Heliamphora

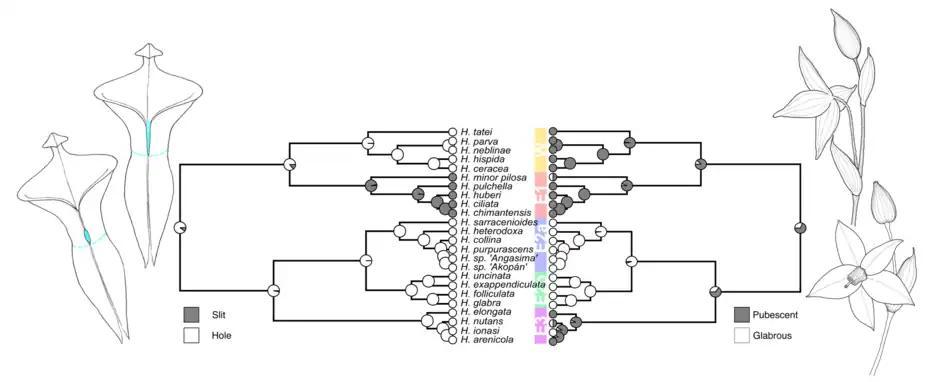
Phylogeny of "Heliamphora" inferred from nuclear DNA and the evolution of morphological characters. The drainage slit is only found in the E1 clade. In the rest of "Heliamphora", the drainage hole is present. The study suggested that the drainage hole is the ancestral state in "Heliamphora" and was further modified into drainage slit in the E1 clade.

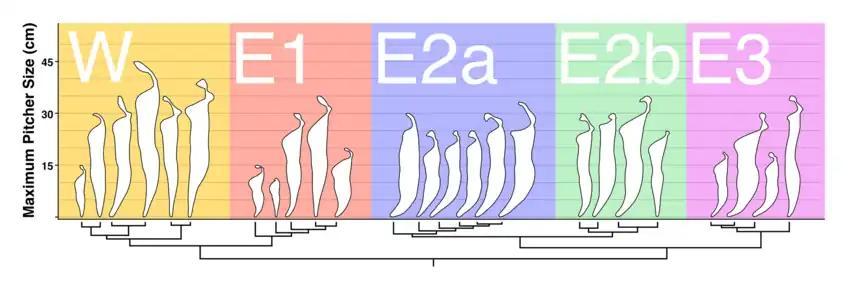
Adaptive Radiation of "Heliamphora" Pitchers

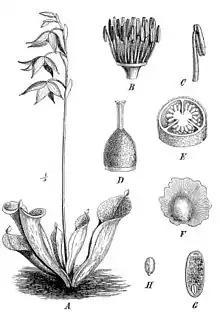
Illustration of "Heliamphora nutans" from John Muirhead Macfarlane's 1908 monograph on the genus (A: entire plant; B: androecium; C: stamen; D: pistil; E: transverse section of the ovary; F: seed, with the testa; G: vertical section of the seed; H: embryo)

Though often counted among the various carnivorous plants, with the exception of "Heliamphora tatei", the vast majority of plants in the genus "Heliamphora" do not produce their own digestive enzymes (i.e. proteases, ribonucleases, phosphatases, "etc."), relying instead on the enzymes of symbiotic bacteria to break down their prey. They do, however, attract prey through special visual and chemical signals and trap and kill the prey through a typical pitfall trap. Field studies of "H. nutans", "H. heterodoxa", "H. minor", and "H. ionasi" have determined that none of these species produce their own proteolytic enzymes. "H. tatei" is one of the few species observed to produce both digestive enzymes and wax scales, which also aid in prey capture. The pattern of carnivory among "Heliamphora" species, combined with habitat data, indicates that carnivory in this genus evolved in nutrient-poor locations as a means to improve absorption of available nutrients. Most "Heliamphora" typically capture ants, while "H. tatei" can capture and absorb nutrients from more flying insects. The carnivorous habit among these species is lost in low light conditions, which suggests that certain nutrient concentrations (specifically nitrogen and phosphorus) are only limiting during periods of fast growth under normal light conditions, thus rendering most of the carnivorous adaptations inefficient and not energy cost effective.